Yehonatan Yifrah

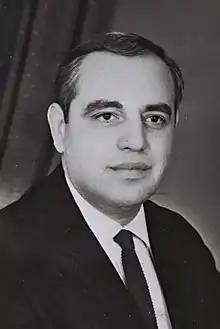
Yifrah in 1969

Yehonatan Yifrah (24 October 1929 – 19 April 2008) was an Israeli politician who served as a member of the Knesset for the Alignment between 1969 and 1974.